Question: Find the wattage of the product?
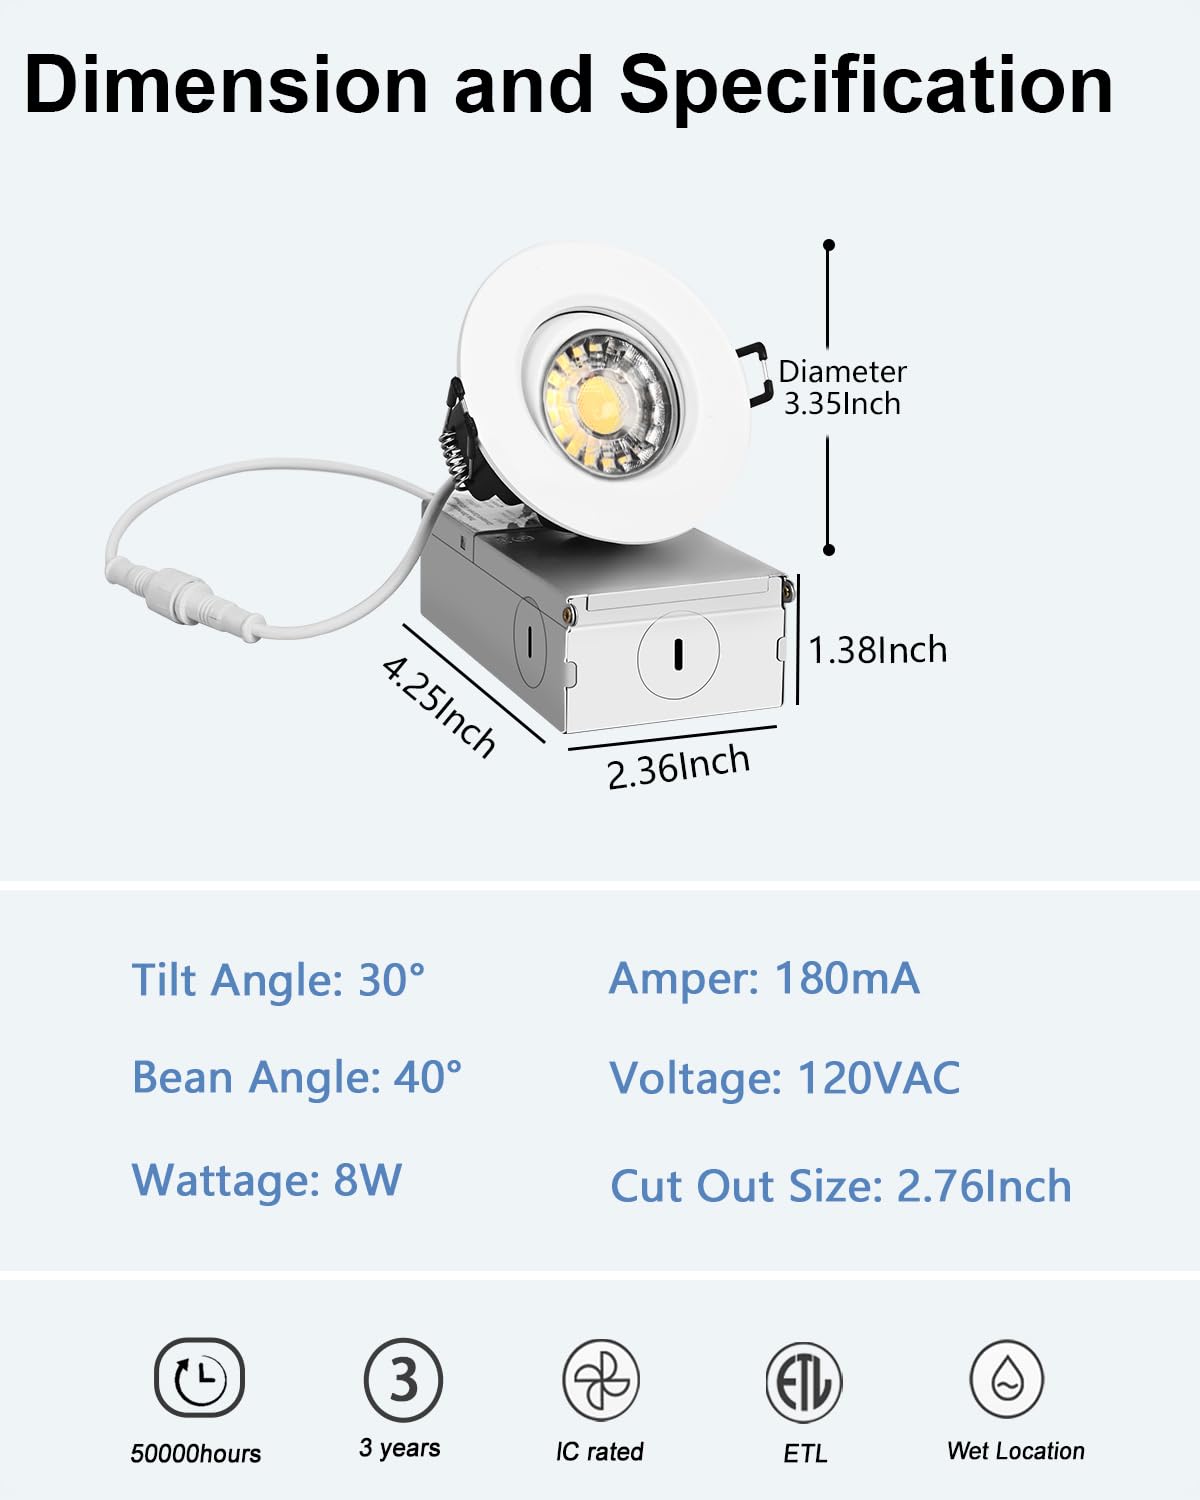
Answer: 8.0 watt